Mark Greaves

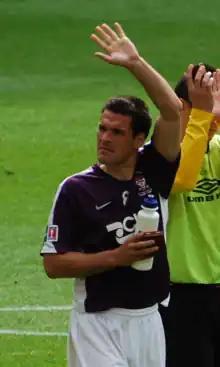
Greaves after playing for York City in the 2009 FA Trophy Final

Mark Andrew Greaves (born 22 January 1975) is an English former professional footballer who played as a defender.